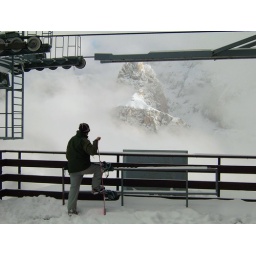
A brief break in the cloud at the cable car station